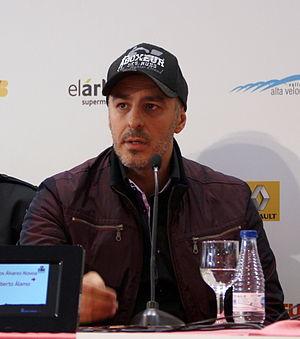
Roberto Álamo est un acteur espagnol né à Madrid en 1970.